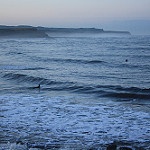
Scene: Outdoor